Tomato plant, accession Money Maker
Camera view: bottom (45 deg); turntable rotation: 60 degrees
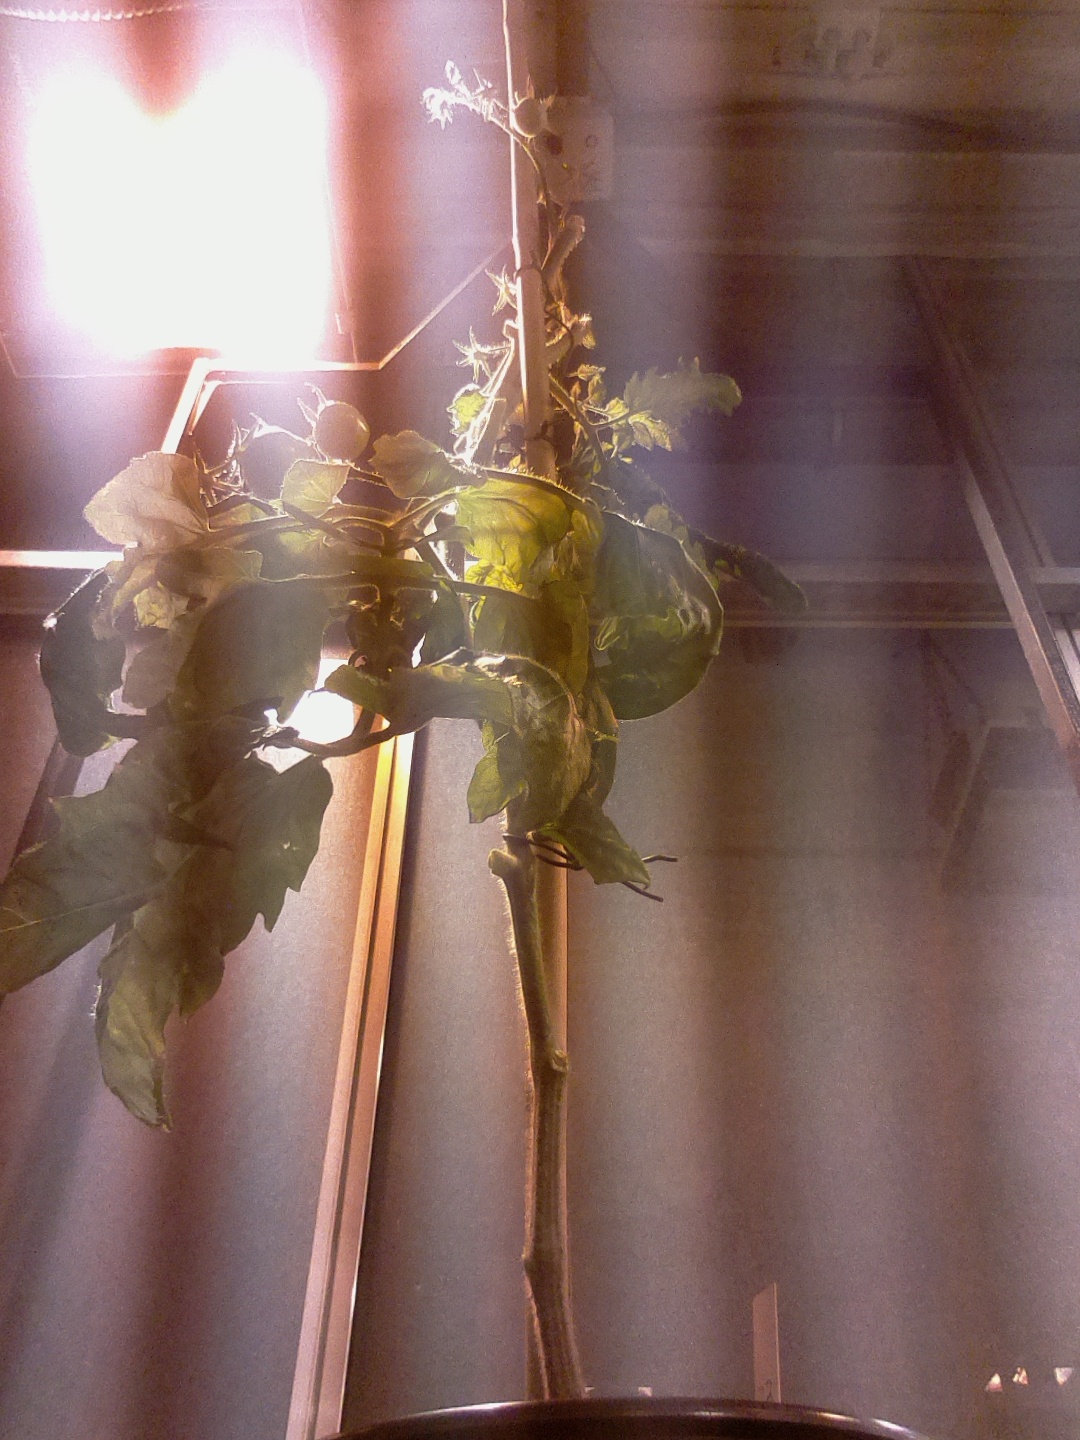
BBCH growth stage 76: 60%-70% of final fruit size